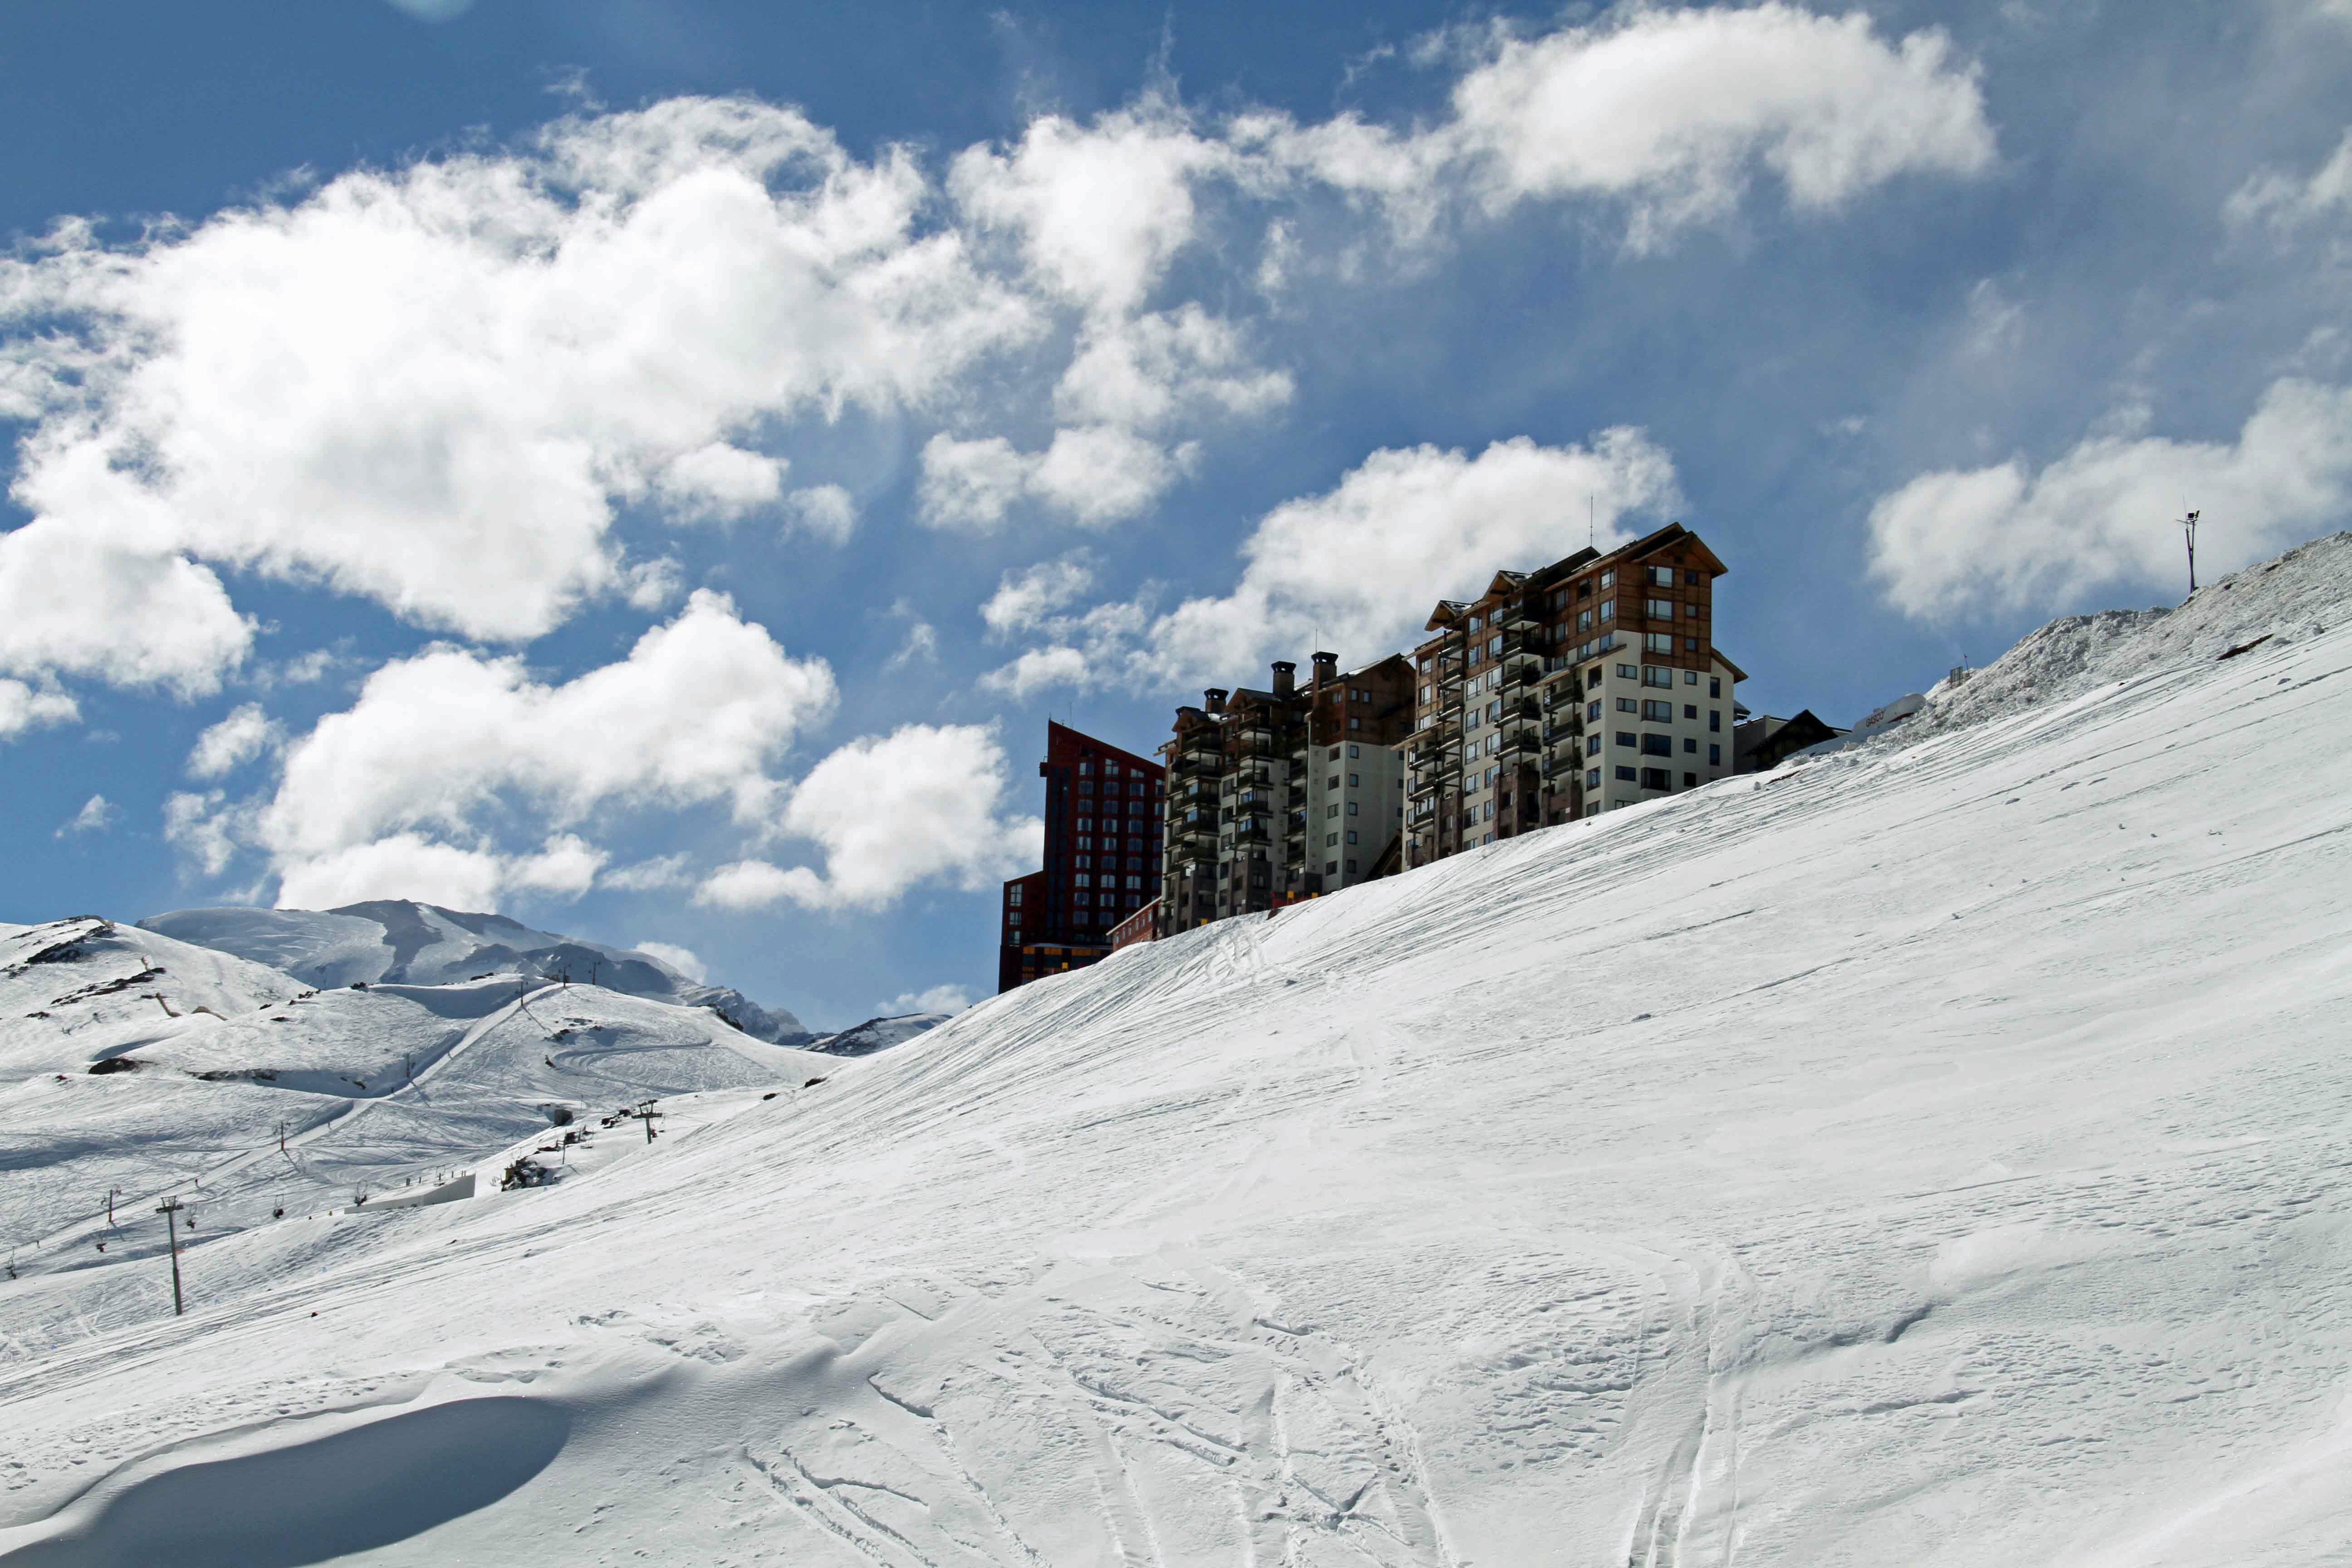
mountain, snow, winter, mountain range, weather, season, ridge, summit, chile, winter sport, sports, resort, mountains, alps, ski, snowboarding, piste, ski touring, ski mountaineering, ski equipment, mountainous landforms, geological phenomenon, valle nevado, ski centre